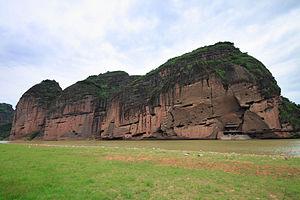
Le Danxia de Chine est la désignation employée par l'UNESCO pour plusieurs sites de reliefs Danxia de Chine inscrits au patrimoine mondial.